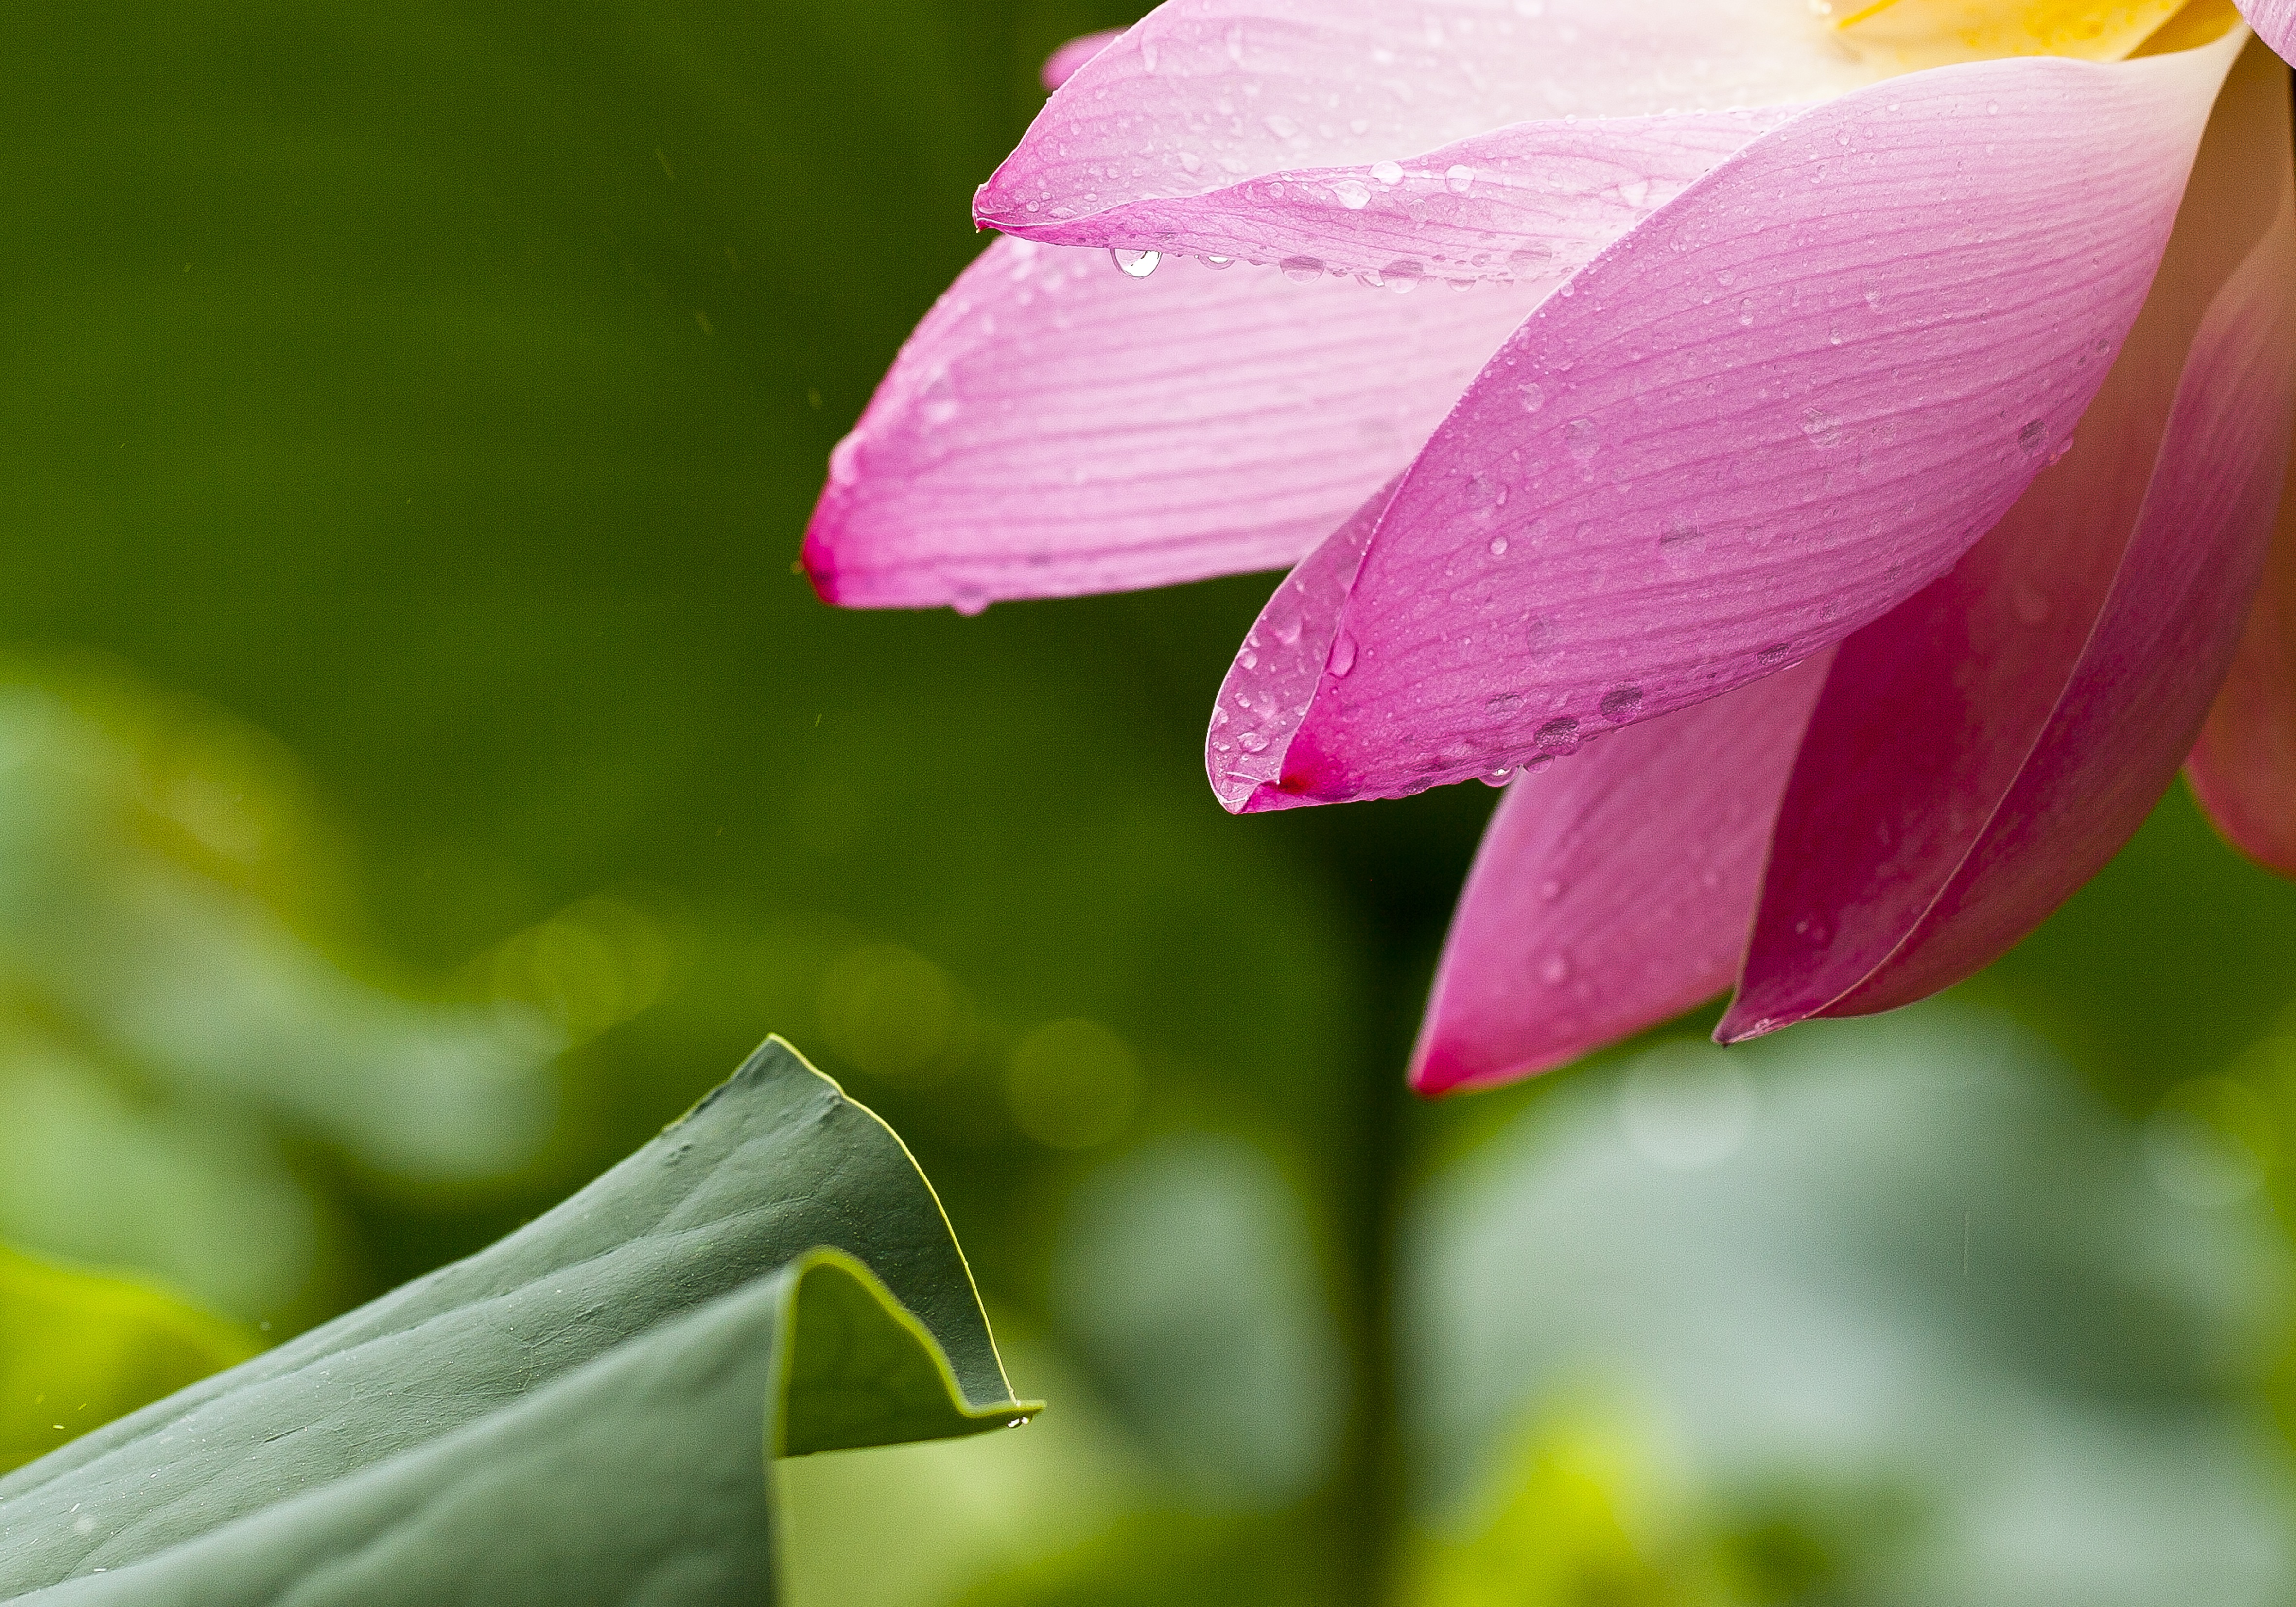
nature, blossom, plant, photography, leaf, flower, petal, green, botany, yellow, pink, sacred lotus, aquatic plant, flora, wildflower, flowers, close up, lotus, lotus leaf, macro photography, goods, flowering plant, plant stem, land plant, lotus family